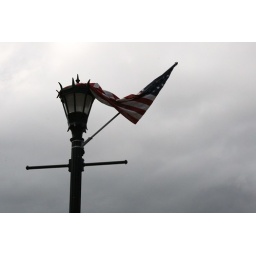
Flag in the street lamp